Mooney M10 Cadet

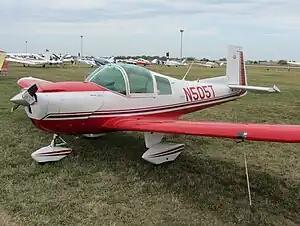
1970 Mooney M10

The Mooney M10 Cadet is a light airplane manufactured by the Mooney Aircraft Company in 1969 and 1970. The M10 is derived from the ERCO Ercoupe, the type certificates for which Mooney purchased from the Alon Corporation in 1967.